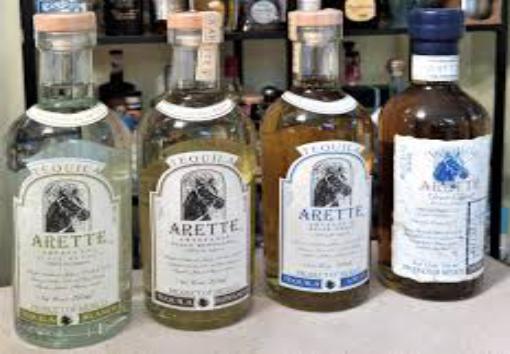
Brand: Arette
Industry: Food